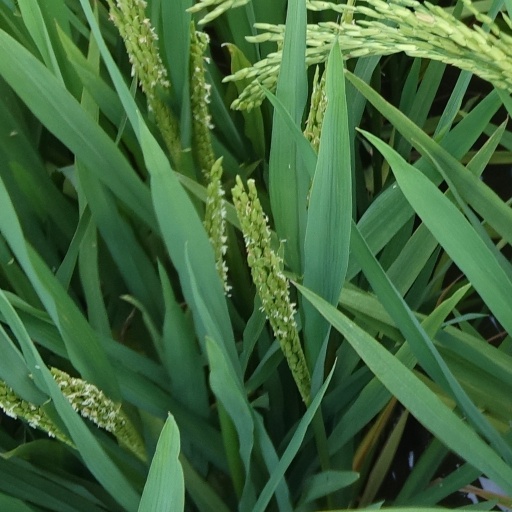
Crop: rice